Tony D'Alberto

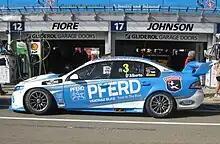

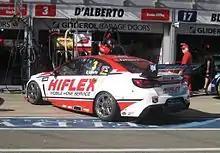
D'Alberto's Holden VF Commodore at the 2013 Clipsal 500 Adelaide

In 2013, under the new Car of the Future rules, D'Alberto drove the Walkinshaw Racing-backed No. 3 VF Commodore under the standalone team of Tony D'Alberto Racing. Although his success was limited, with his best race results being a 4th at Winton, and a 4th at Surfers Paradise (with co-driver Jonny Reid), D'Alberto finished the Championship season in 16th place, his best result yet.